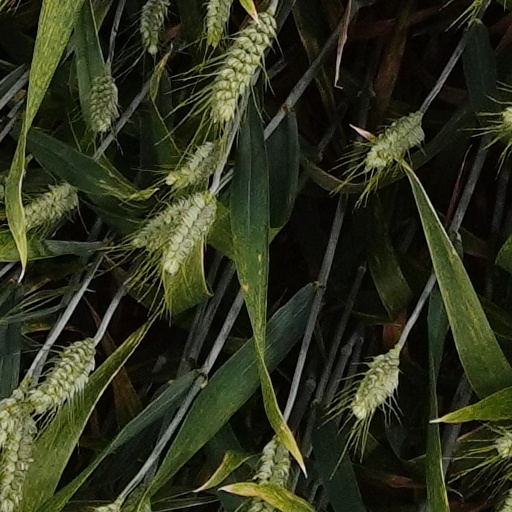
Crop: wheat